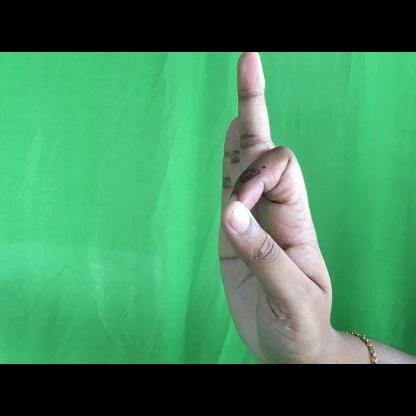
Mudra: Aralam